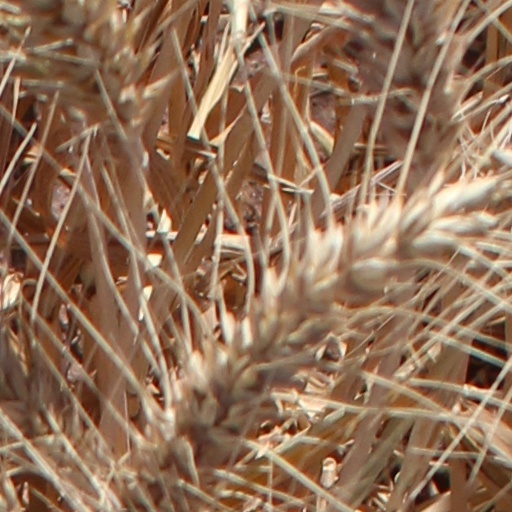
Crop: wheat